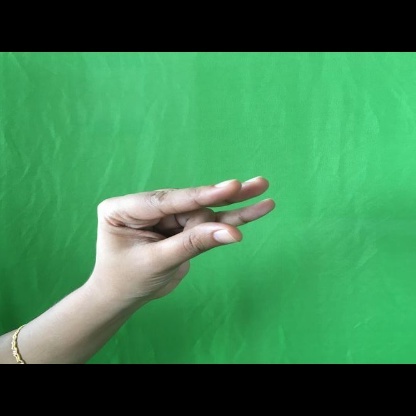
Mudra: Kangulam